Acting President of Poland

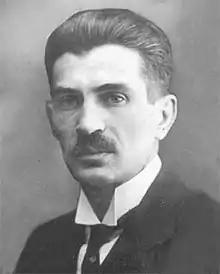
Maciej Rataj twice served as acting President of Poland.

The acting president of the Republic of Poland (or "p.o. prezydenta RP") is a temporary post provided for by the Polish Constitution.